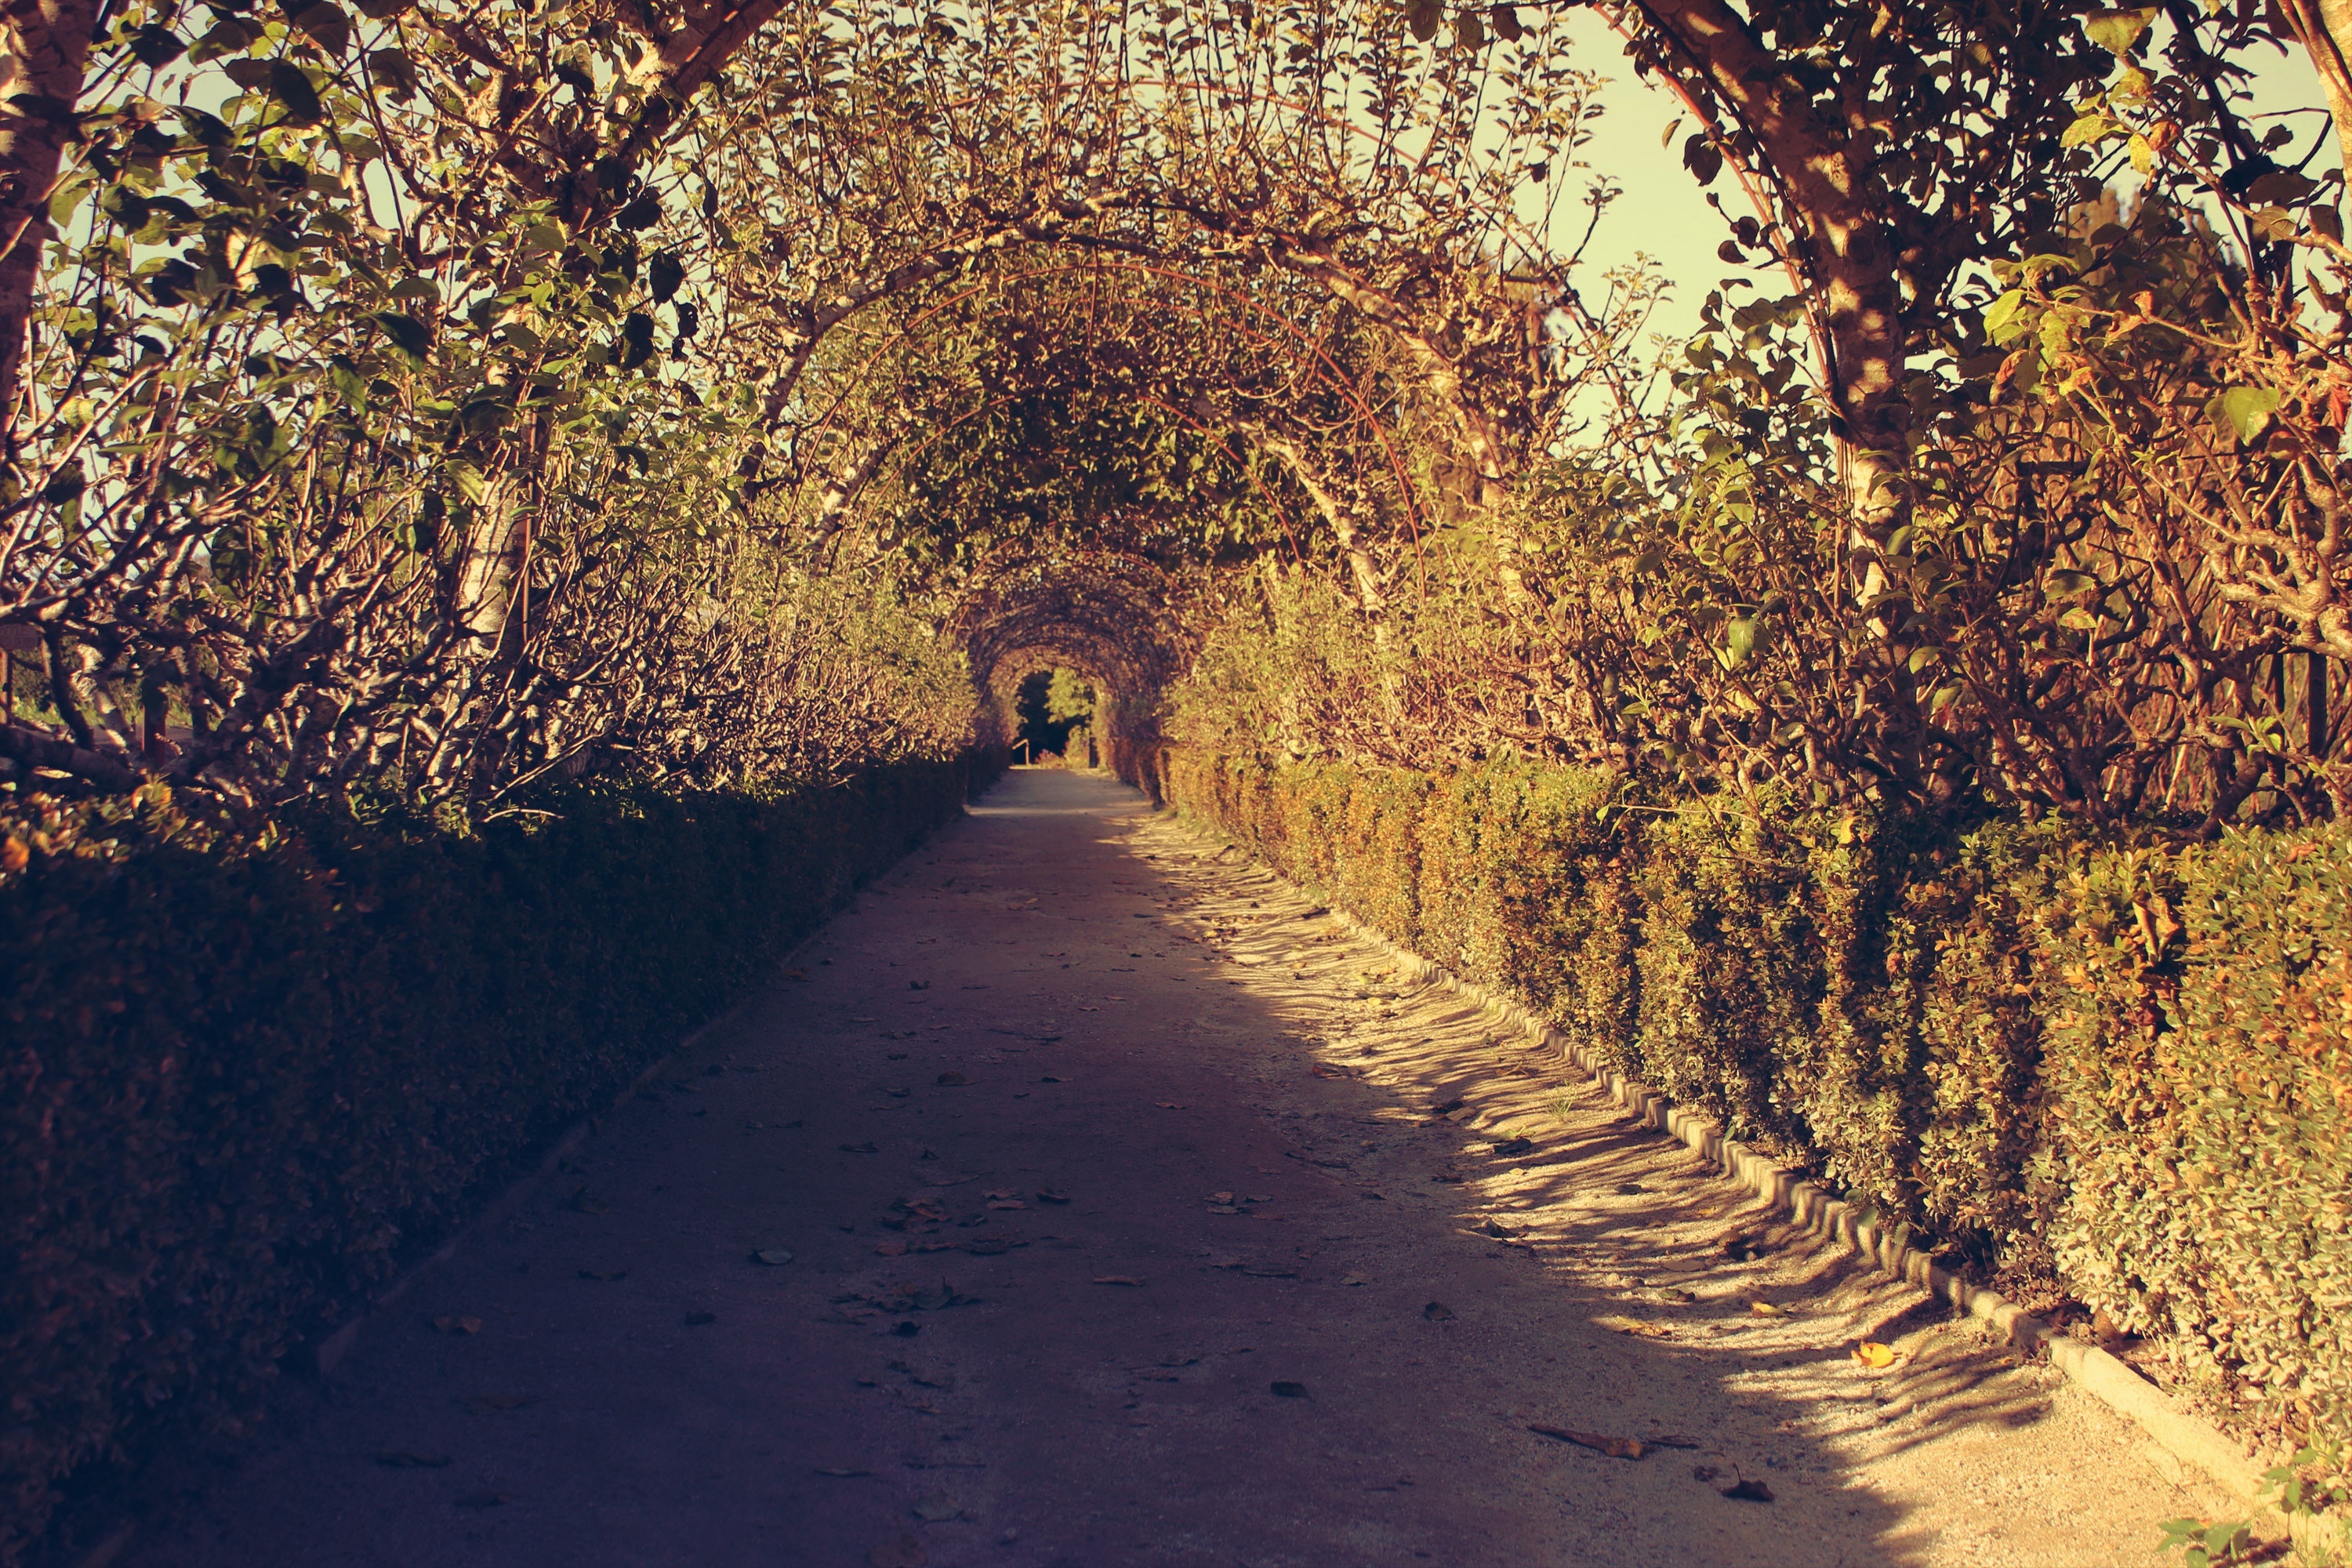
tree, nature, path, pathway, outdoor, plant, sunlight, morning, leaf, round, flower, tunnel, walkway, foliage, natural, autumn, park, garden, season, trees, vegetation, infrastructure, shrubs, way, woodland, footpath, shape, hedge, woody plant